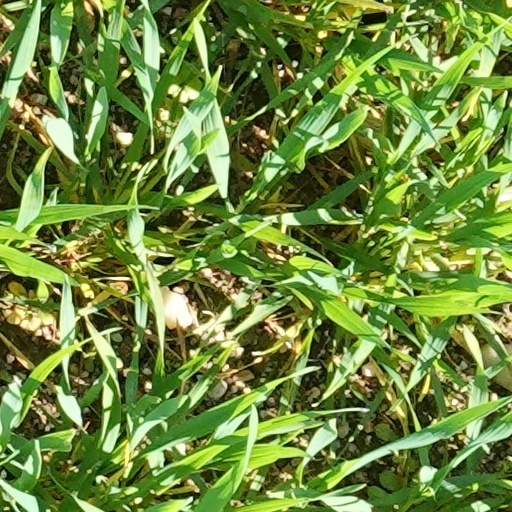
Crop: wheat